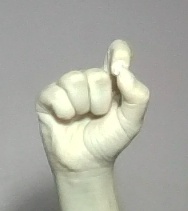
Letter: fa